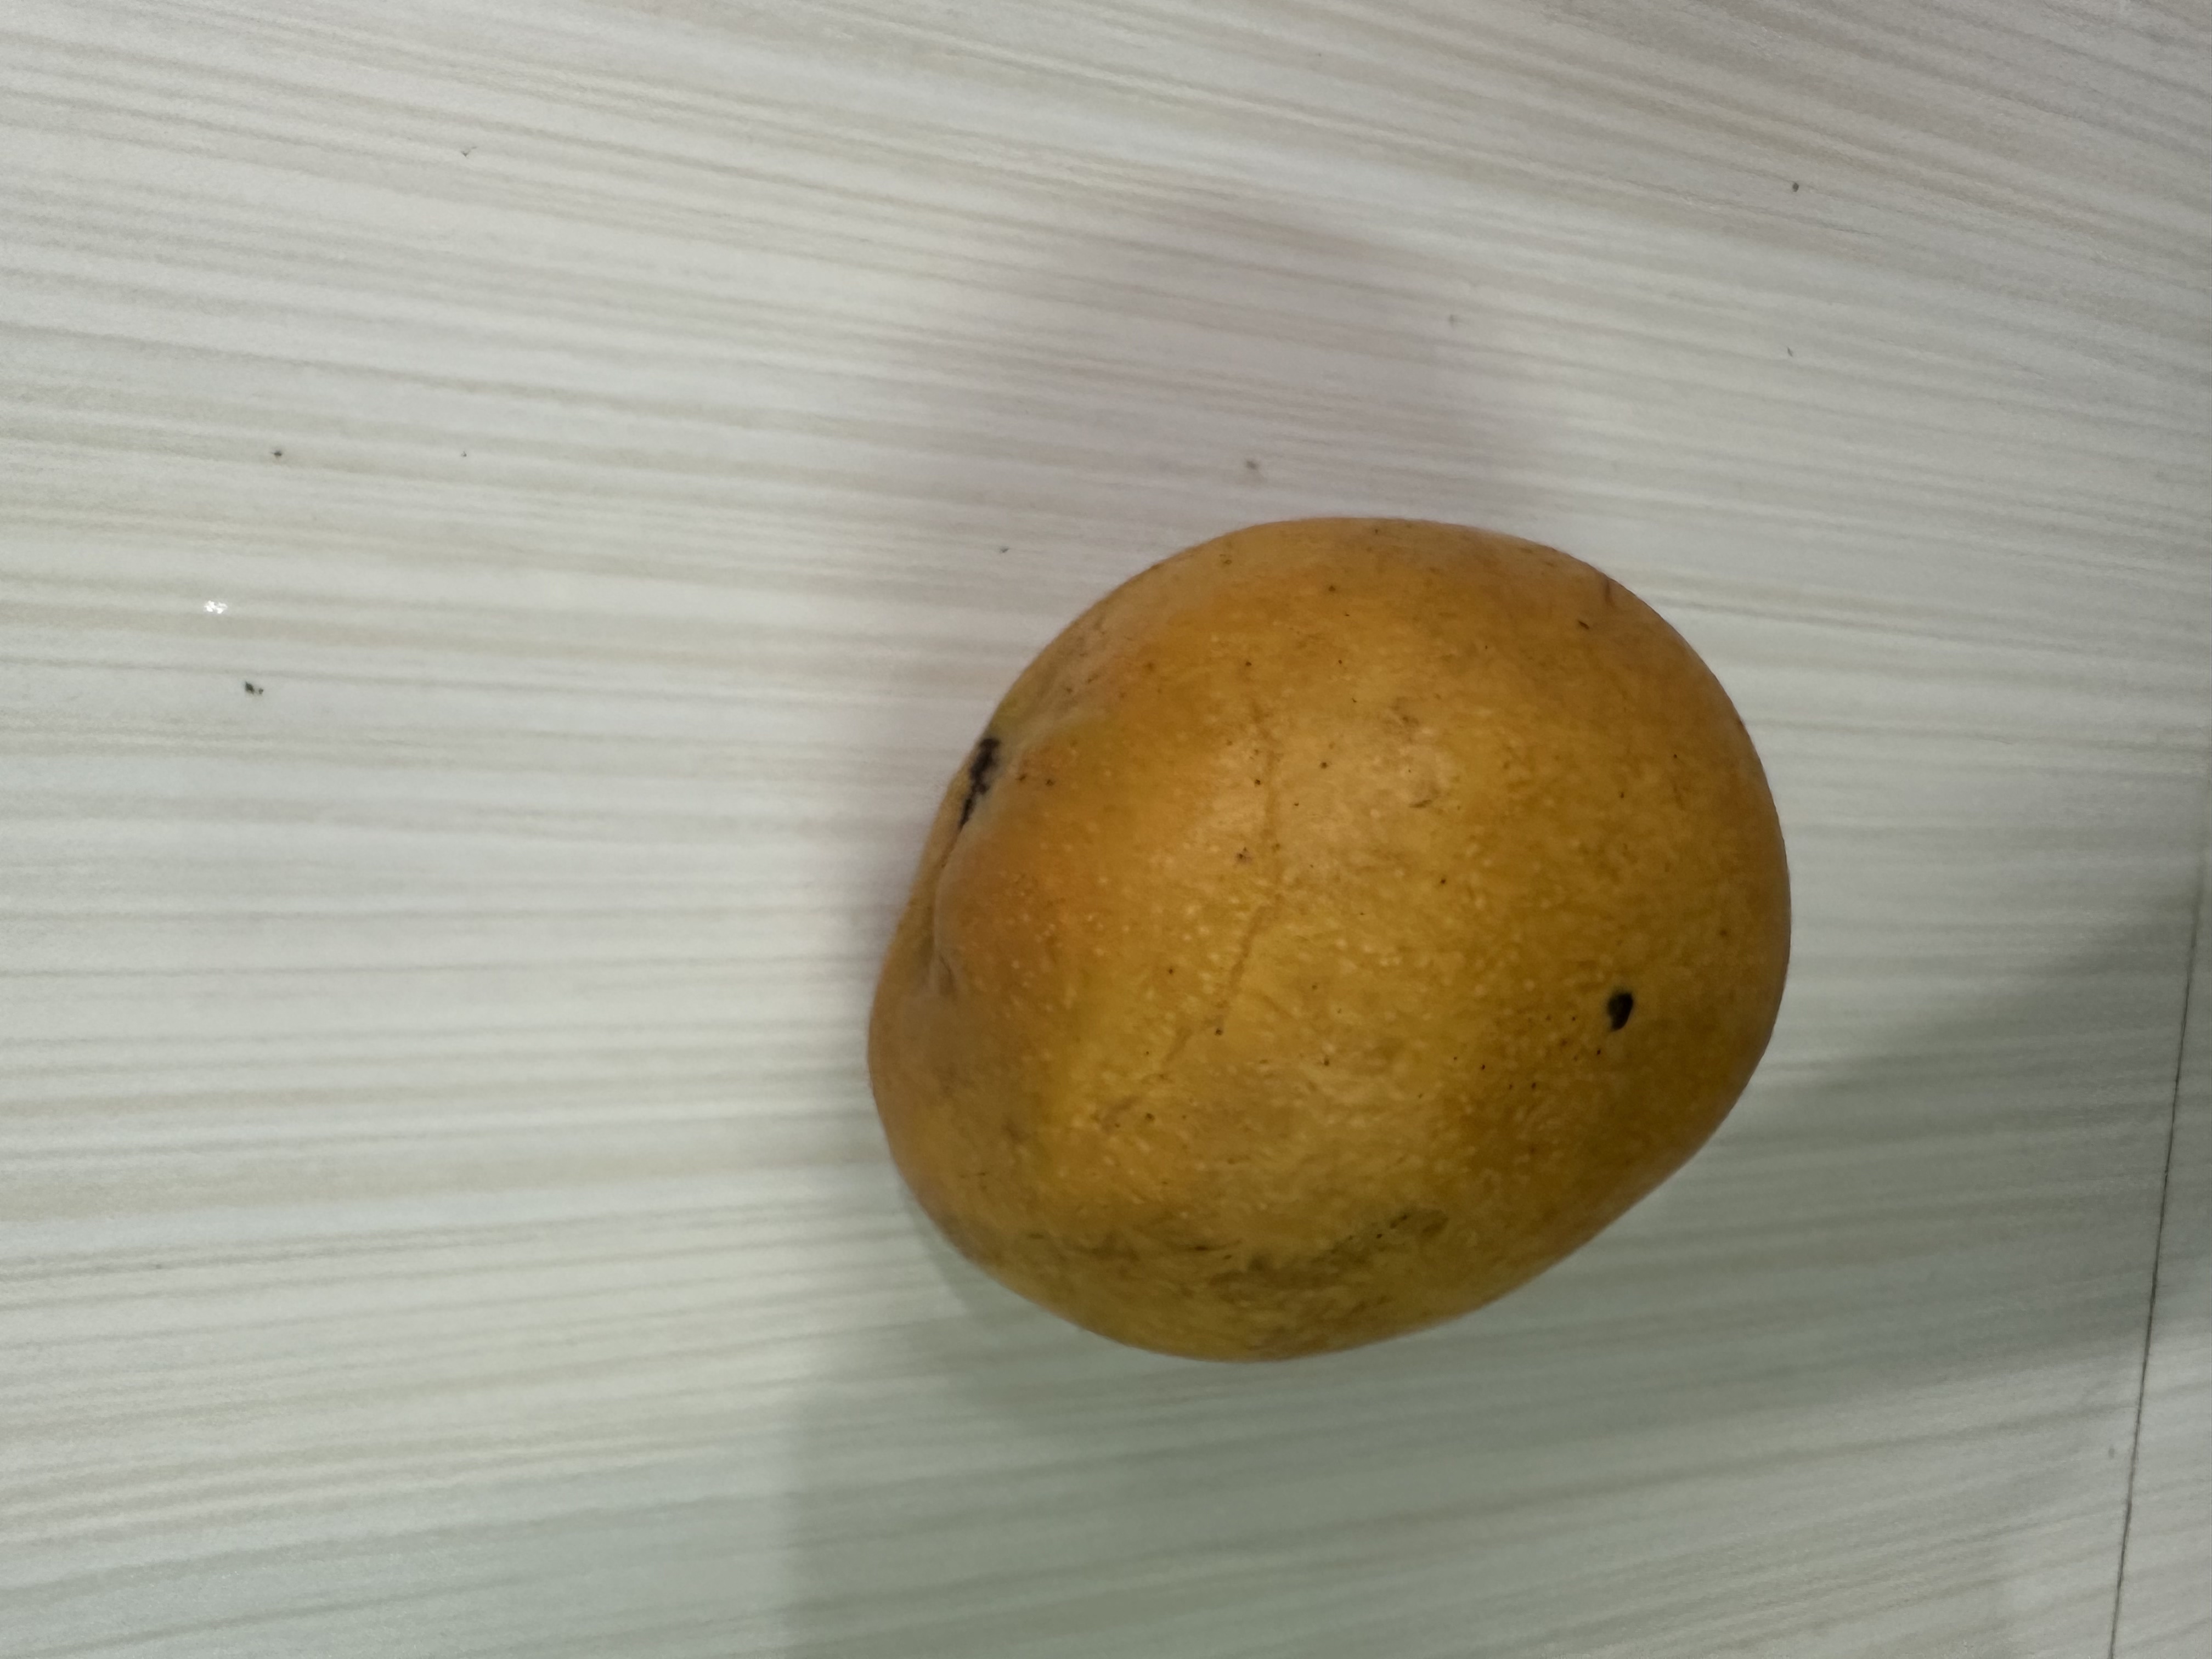
Mango variety: Bari-4